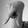
ASL letter: Q